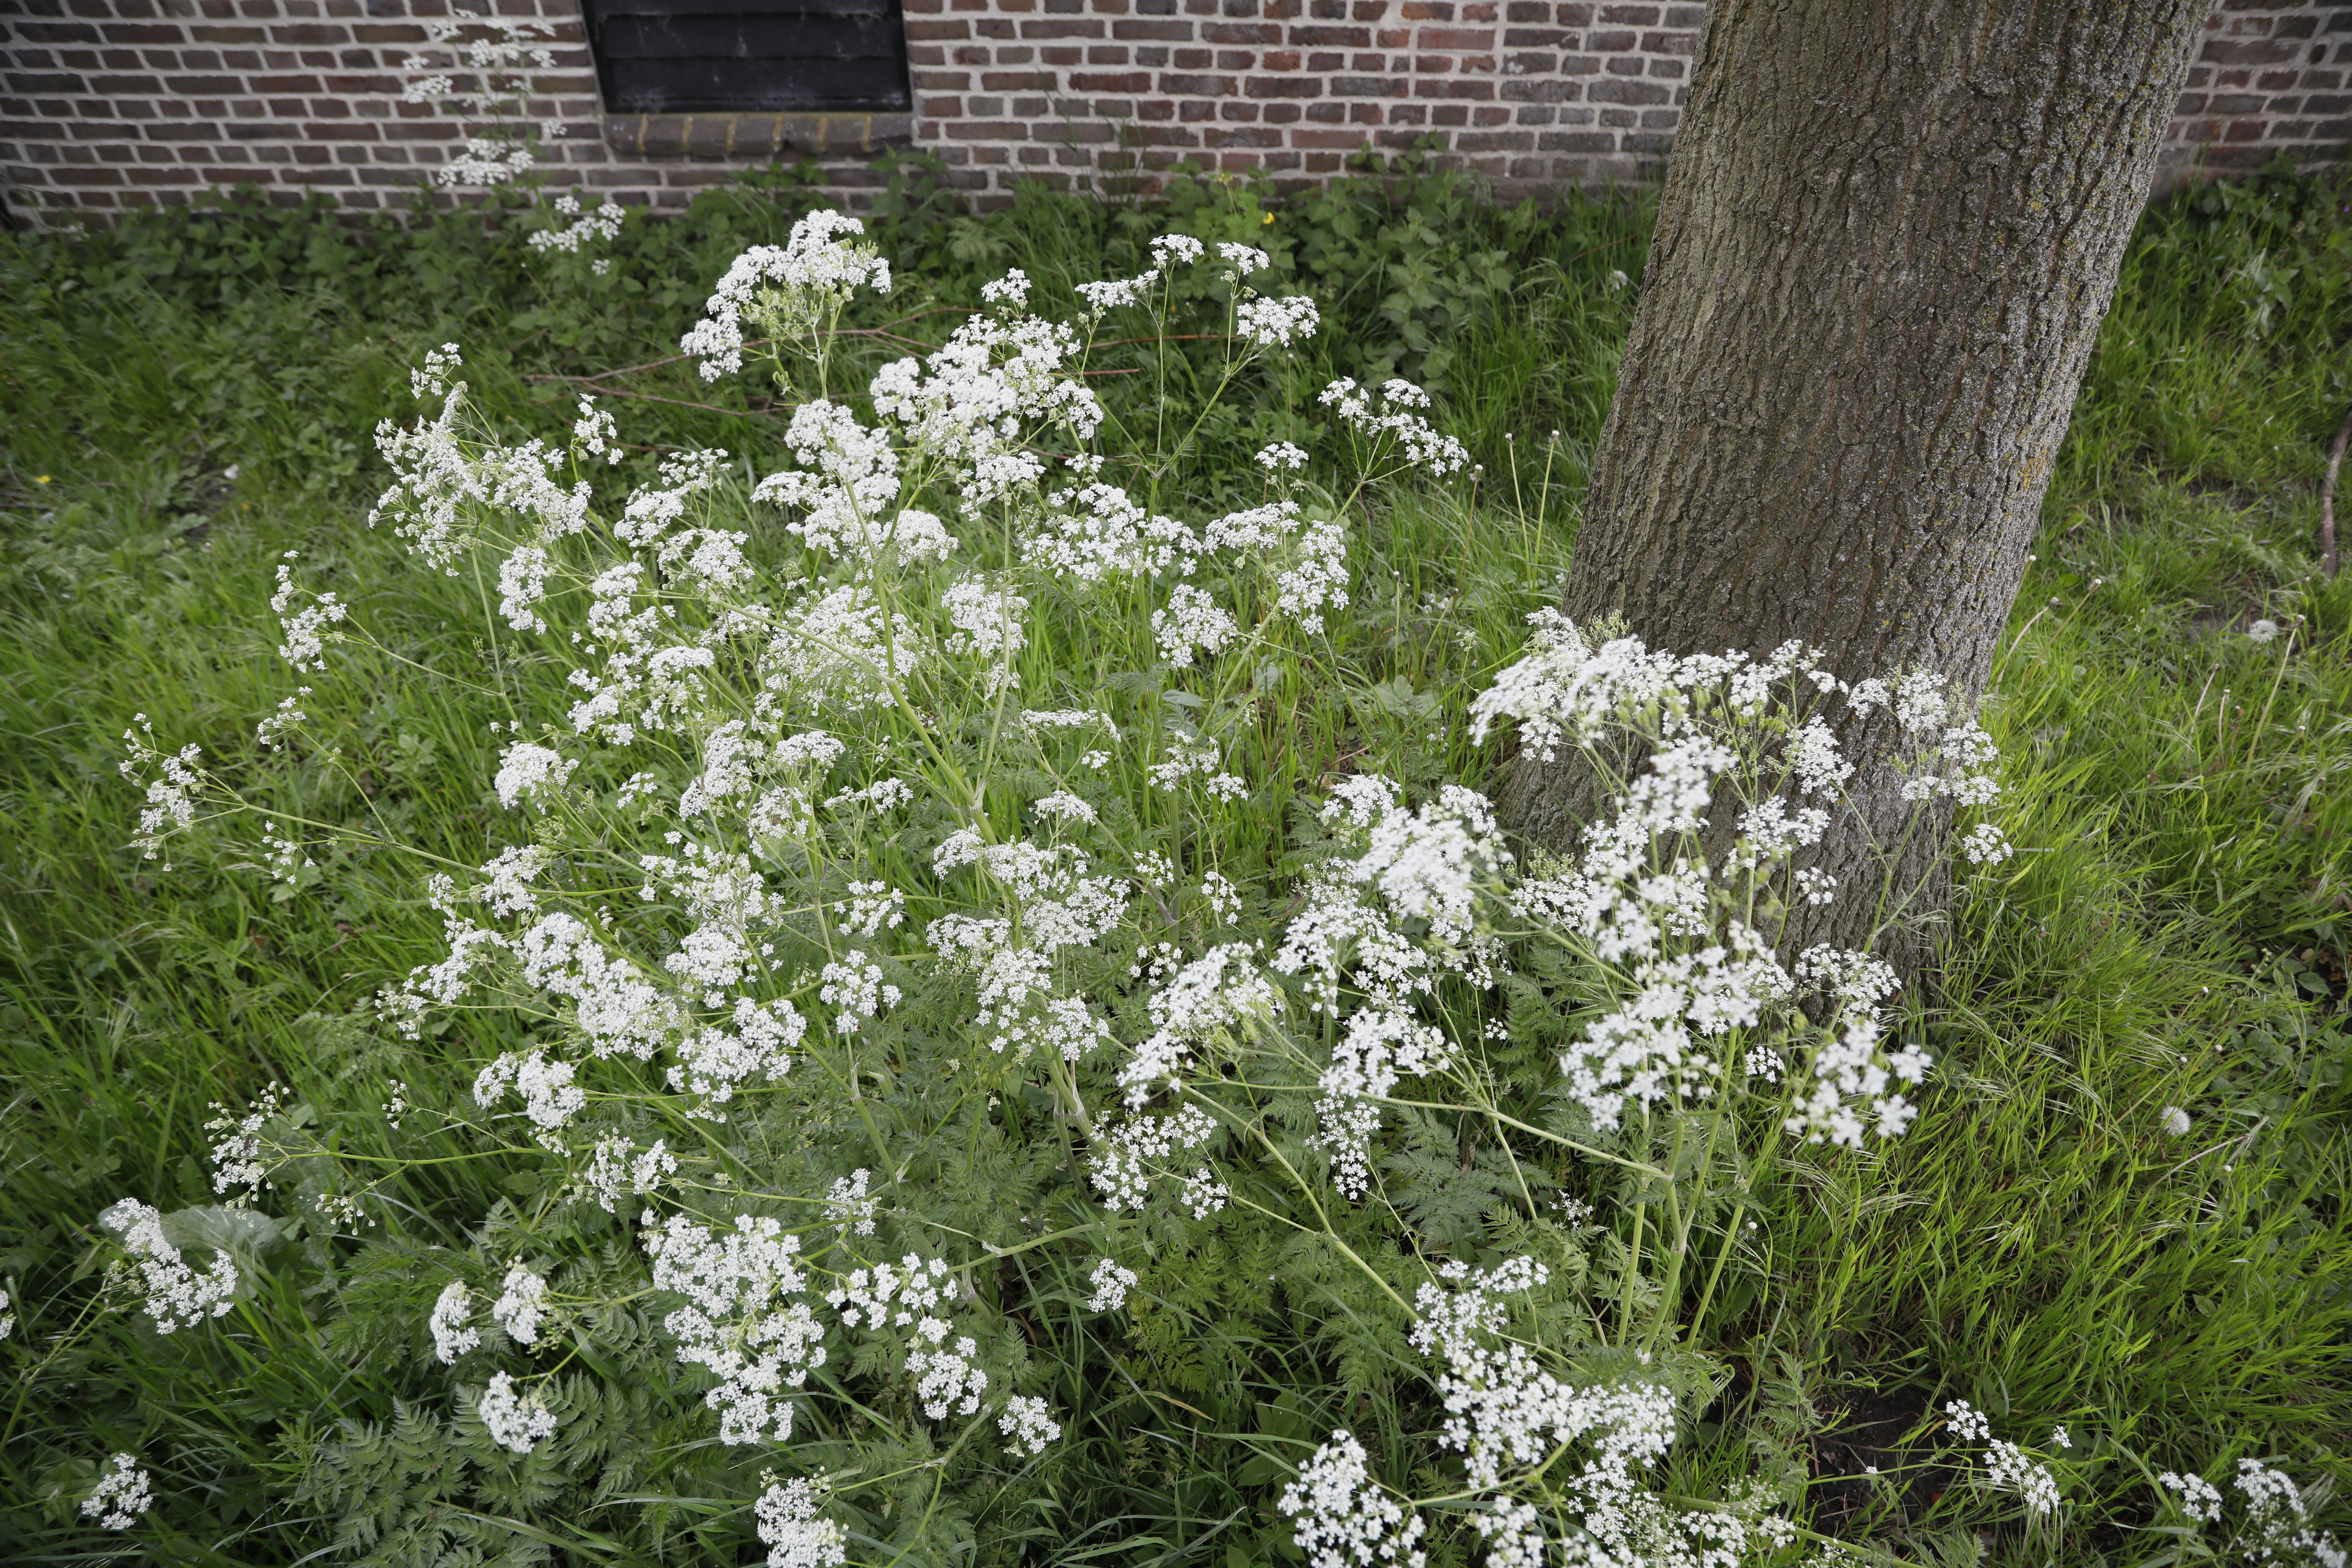
Plant species: Anthriscus sylvestris